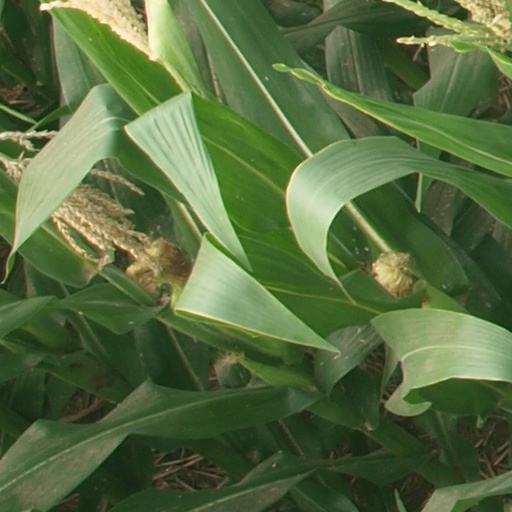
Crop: maize; corn